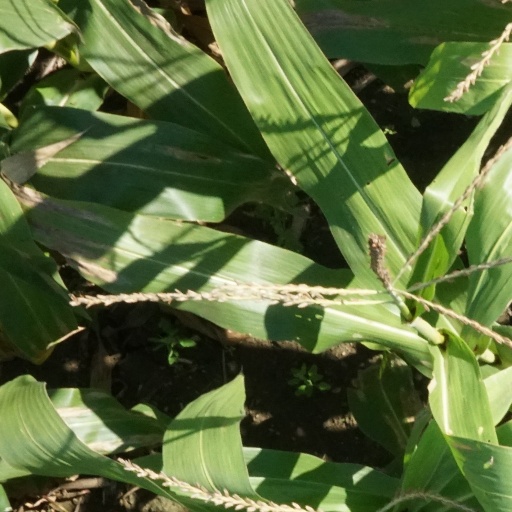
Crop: maize; corn